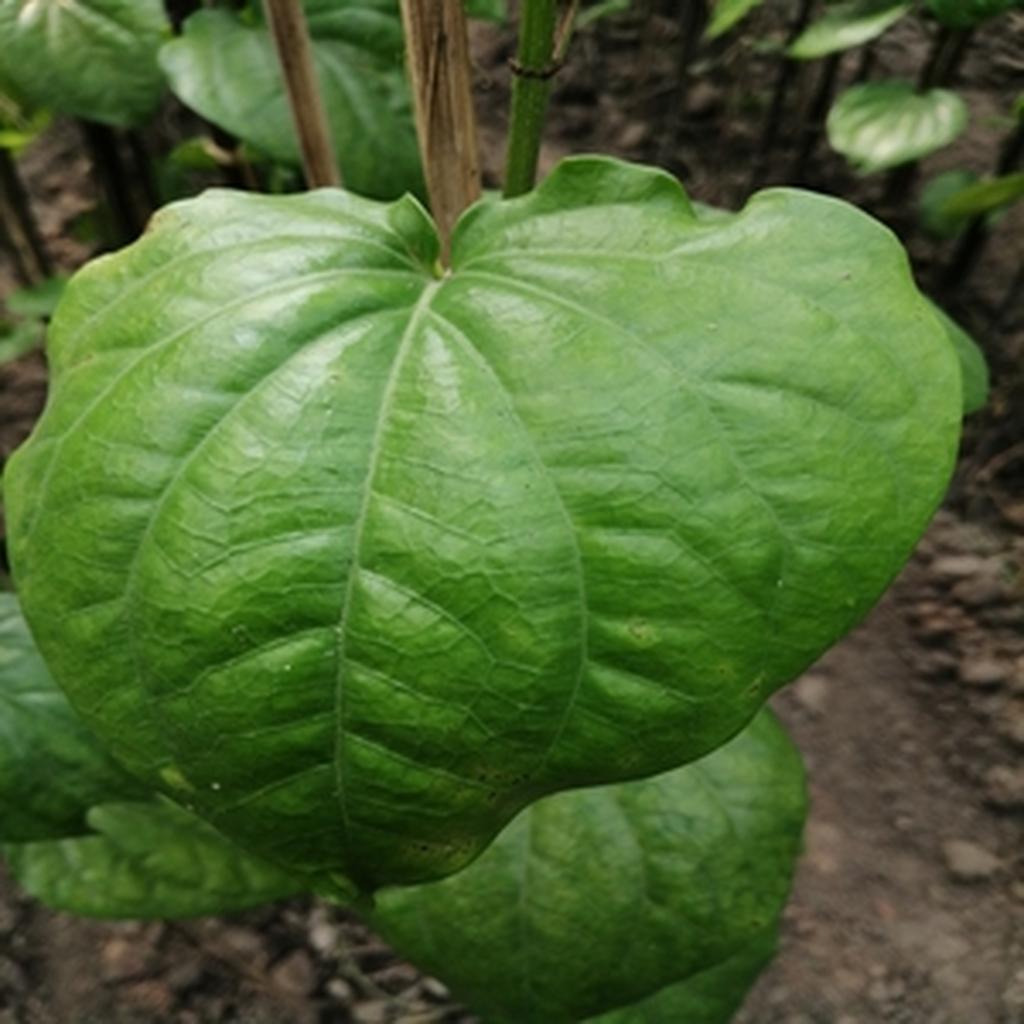
Label: Healthy_Leaf